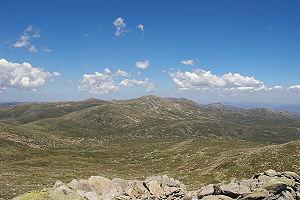
Le mont Kosciuszko est le point culminant du sous-continent australien, ce qui lui vaut, non sans controverses, d'être classé sur la liste de Bass des sept sommets et en fait la montagne la plus aisée à gravir parmi ceux-ci. Le sommet fut officiellement vaincu en 1840 par l'explorateur polonais Paweł Edmund Strzelecki qui en profita pour le nommer en l'honneur de son compatriote Tadeusz Kościuszko. En raison de l'exploitation de la montagne par les bergers, puis du développement touristique et enfin des travaux d'aménagement hydrographique, le milieu naturel, caractérisé par une flore alpine unique en Australie, est fragilisé. La zone est protégée en 1944 puis classée officiellement au sein du parc national du Kosciuszko en 1967.